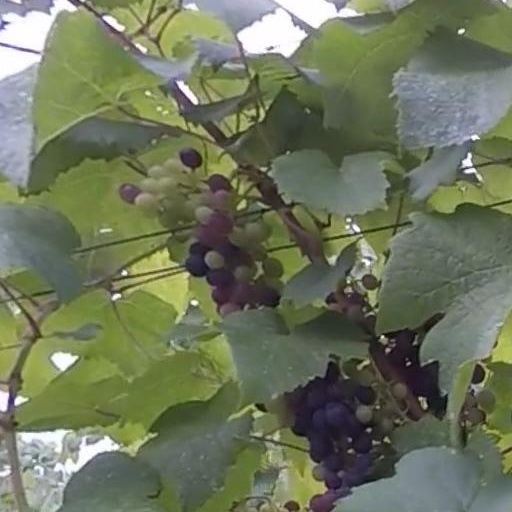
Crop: grape